Rishiri Island

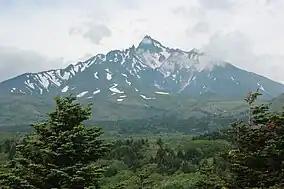
Mount Rishiri

Rishiri Island is located roughly west of Hokkaido; Rebun Island is a further to the northwest. Rishiri is roughly circular with a coastline of . The island spans from north to south and from east to west. Mount Rishiri rises to an altitude of and provides a good source of fresh water; numerous small ponds and springs are located at the foot of the mountain. The residents of Rishiri live in coastal communities, which are connected by a bus service that circumnavigates the island.